Education in Sierra Leone

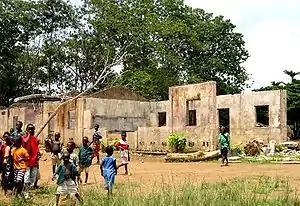
The remains of a school in Koindu damaged during the Sierra Leone Civil War by RUF rebel forces

During the nineteenth century, Sierra Leone was a pioneer of western-style education in sub-Saharan Africa. Fourah Bay College, affiliated with Durham University in the United Kingdom, was founded in 1827 as the first tertiary educational institute in the region. The first boys school, Sierra Leone Grammar School, and the first girls school, Annie Walsh Memorial School, were founded in 1845 and 1849 respectively. The country was an important centre in training teachers, doctors and administrators for whole of West Africa in the first half of the nineteenth century.